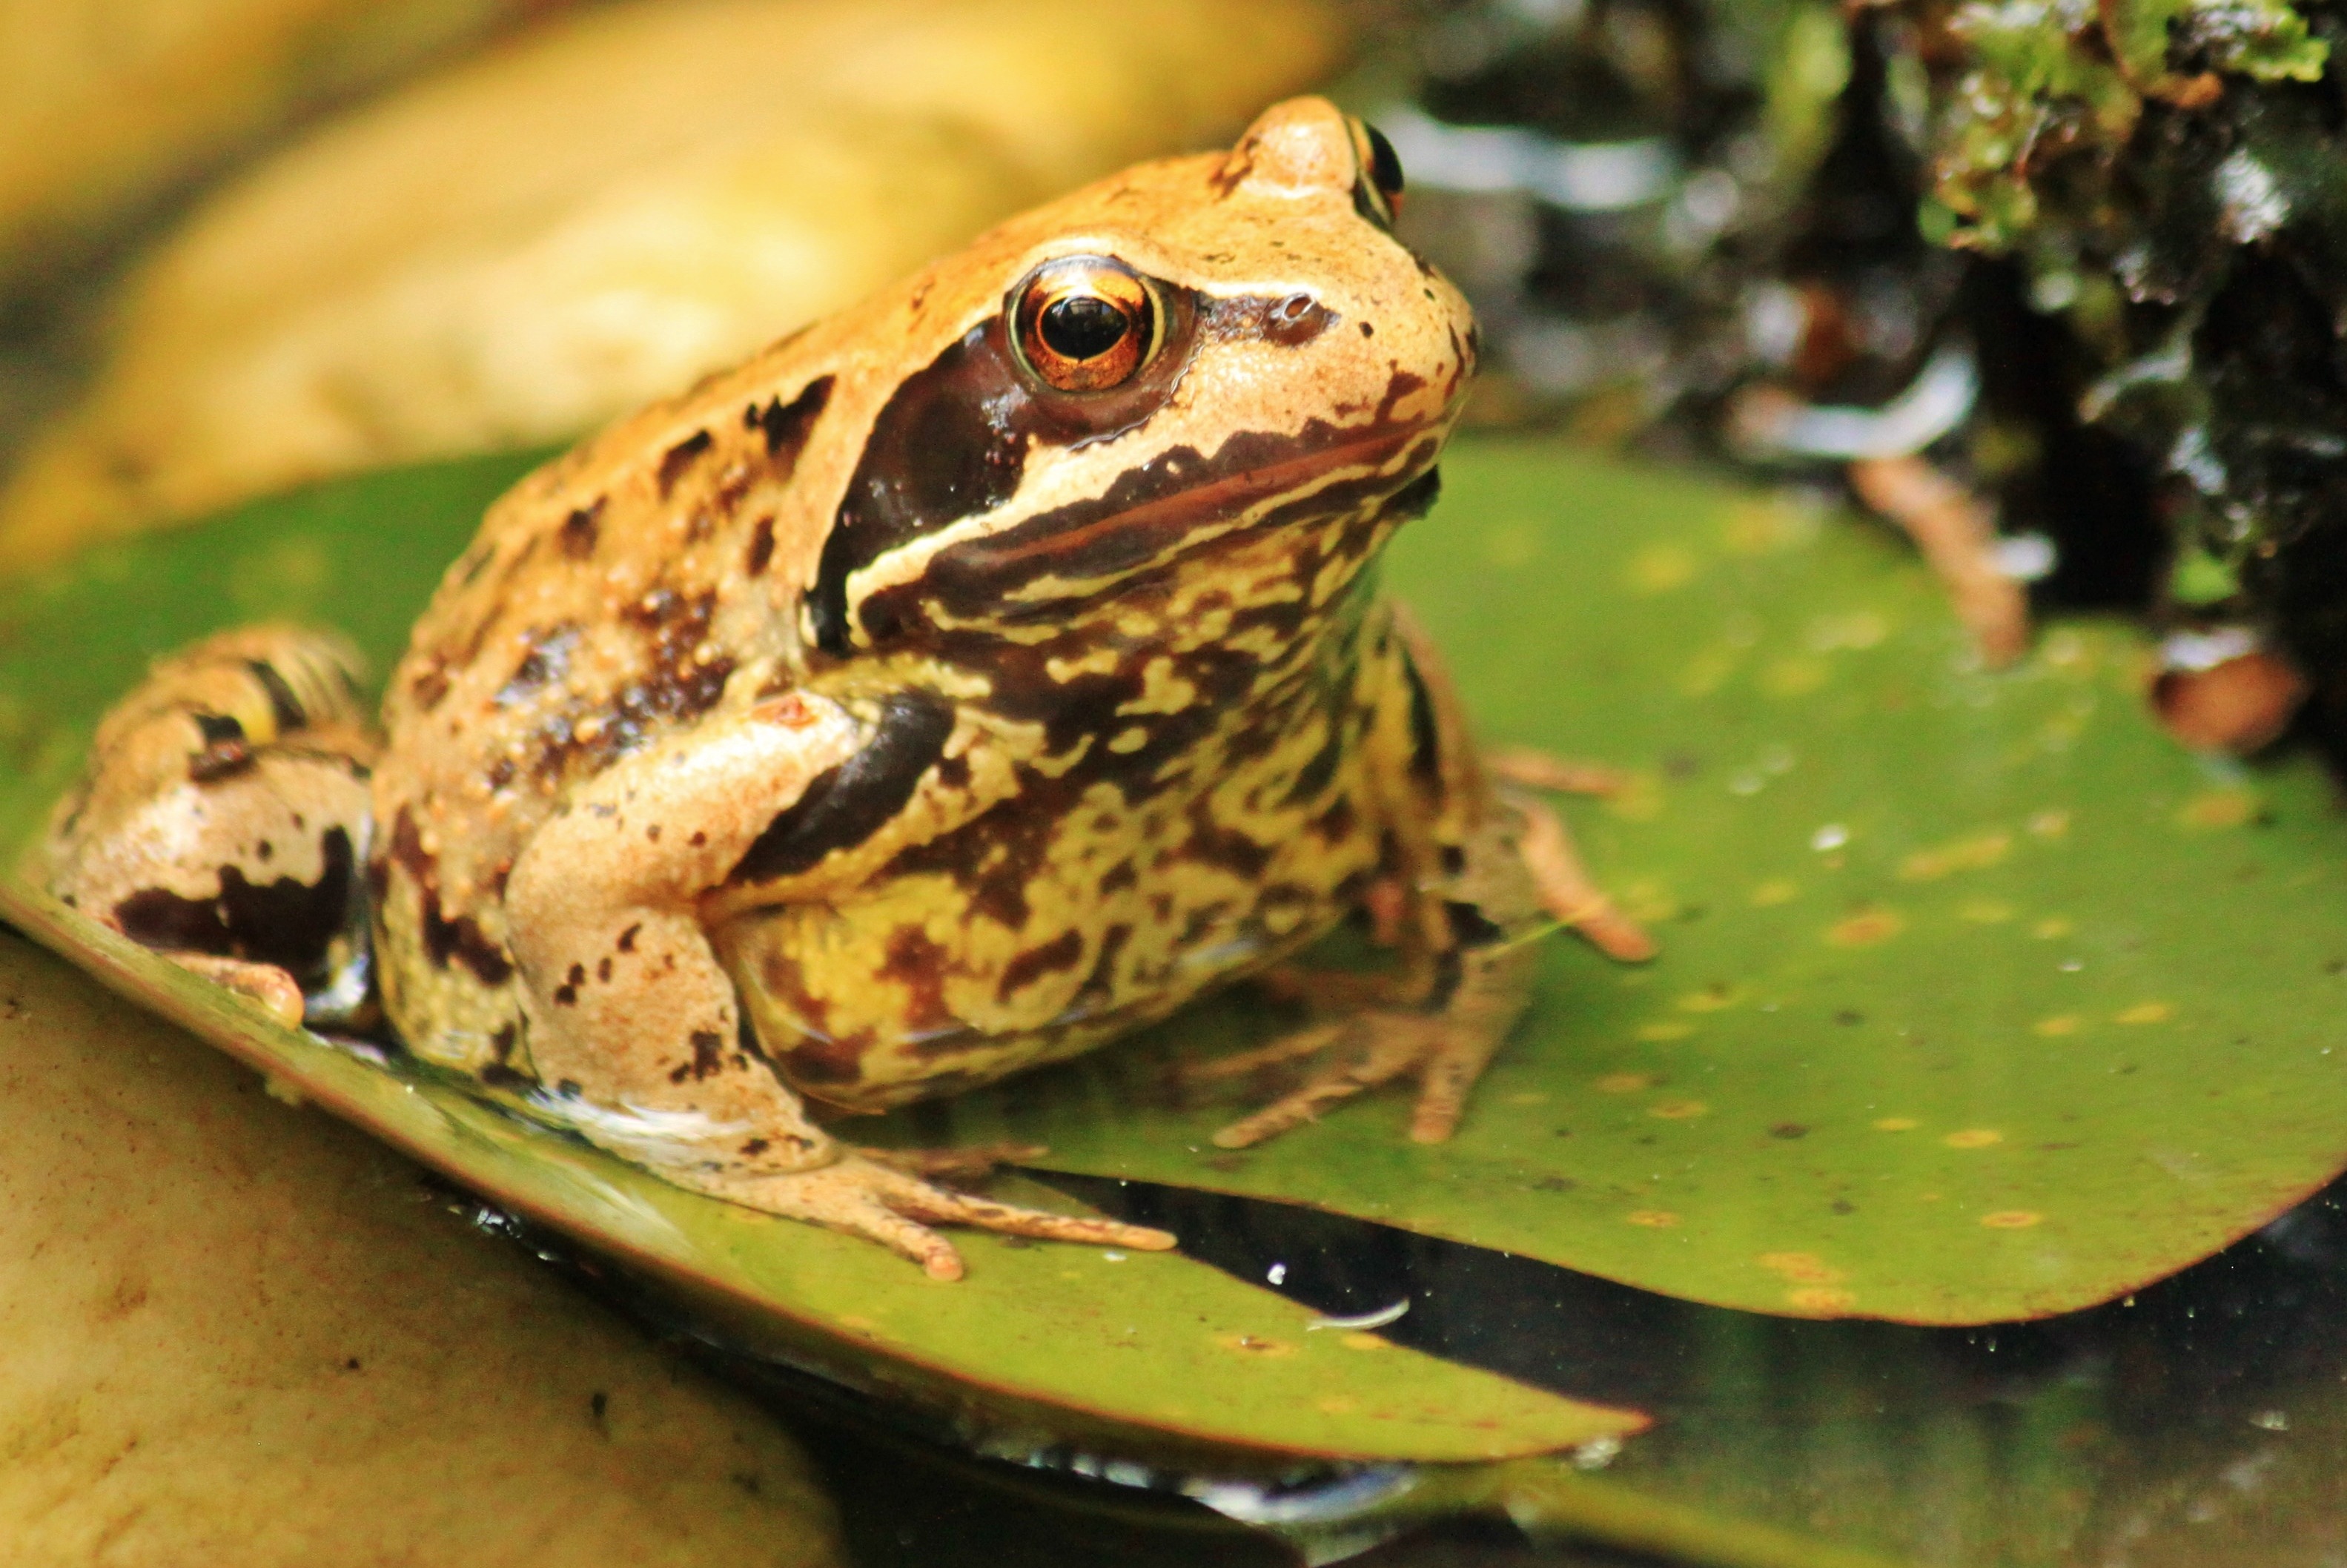
water, nature, animal, pond, wildlife, pattern, portrait, frog, toad, amphibian, close, aquatic plant, fauna, sparkle, lily pad, tree frog, coloring, eyes, animals, head, vertebrate, amphibians, animal world, frogs, garden pond, aquatic animal, pond inhabitants, biotope, bullfrog, ranidae, garden pond inhabitants